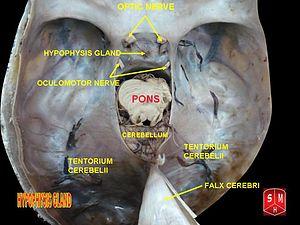
L’hypophyse ou glande pituitaire est une glande endocrine qui secrète de nombreuses hormones.